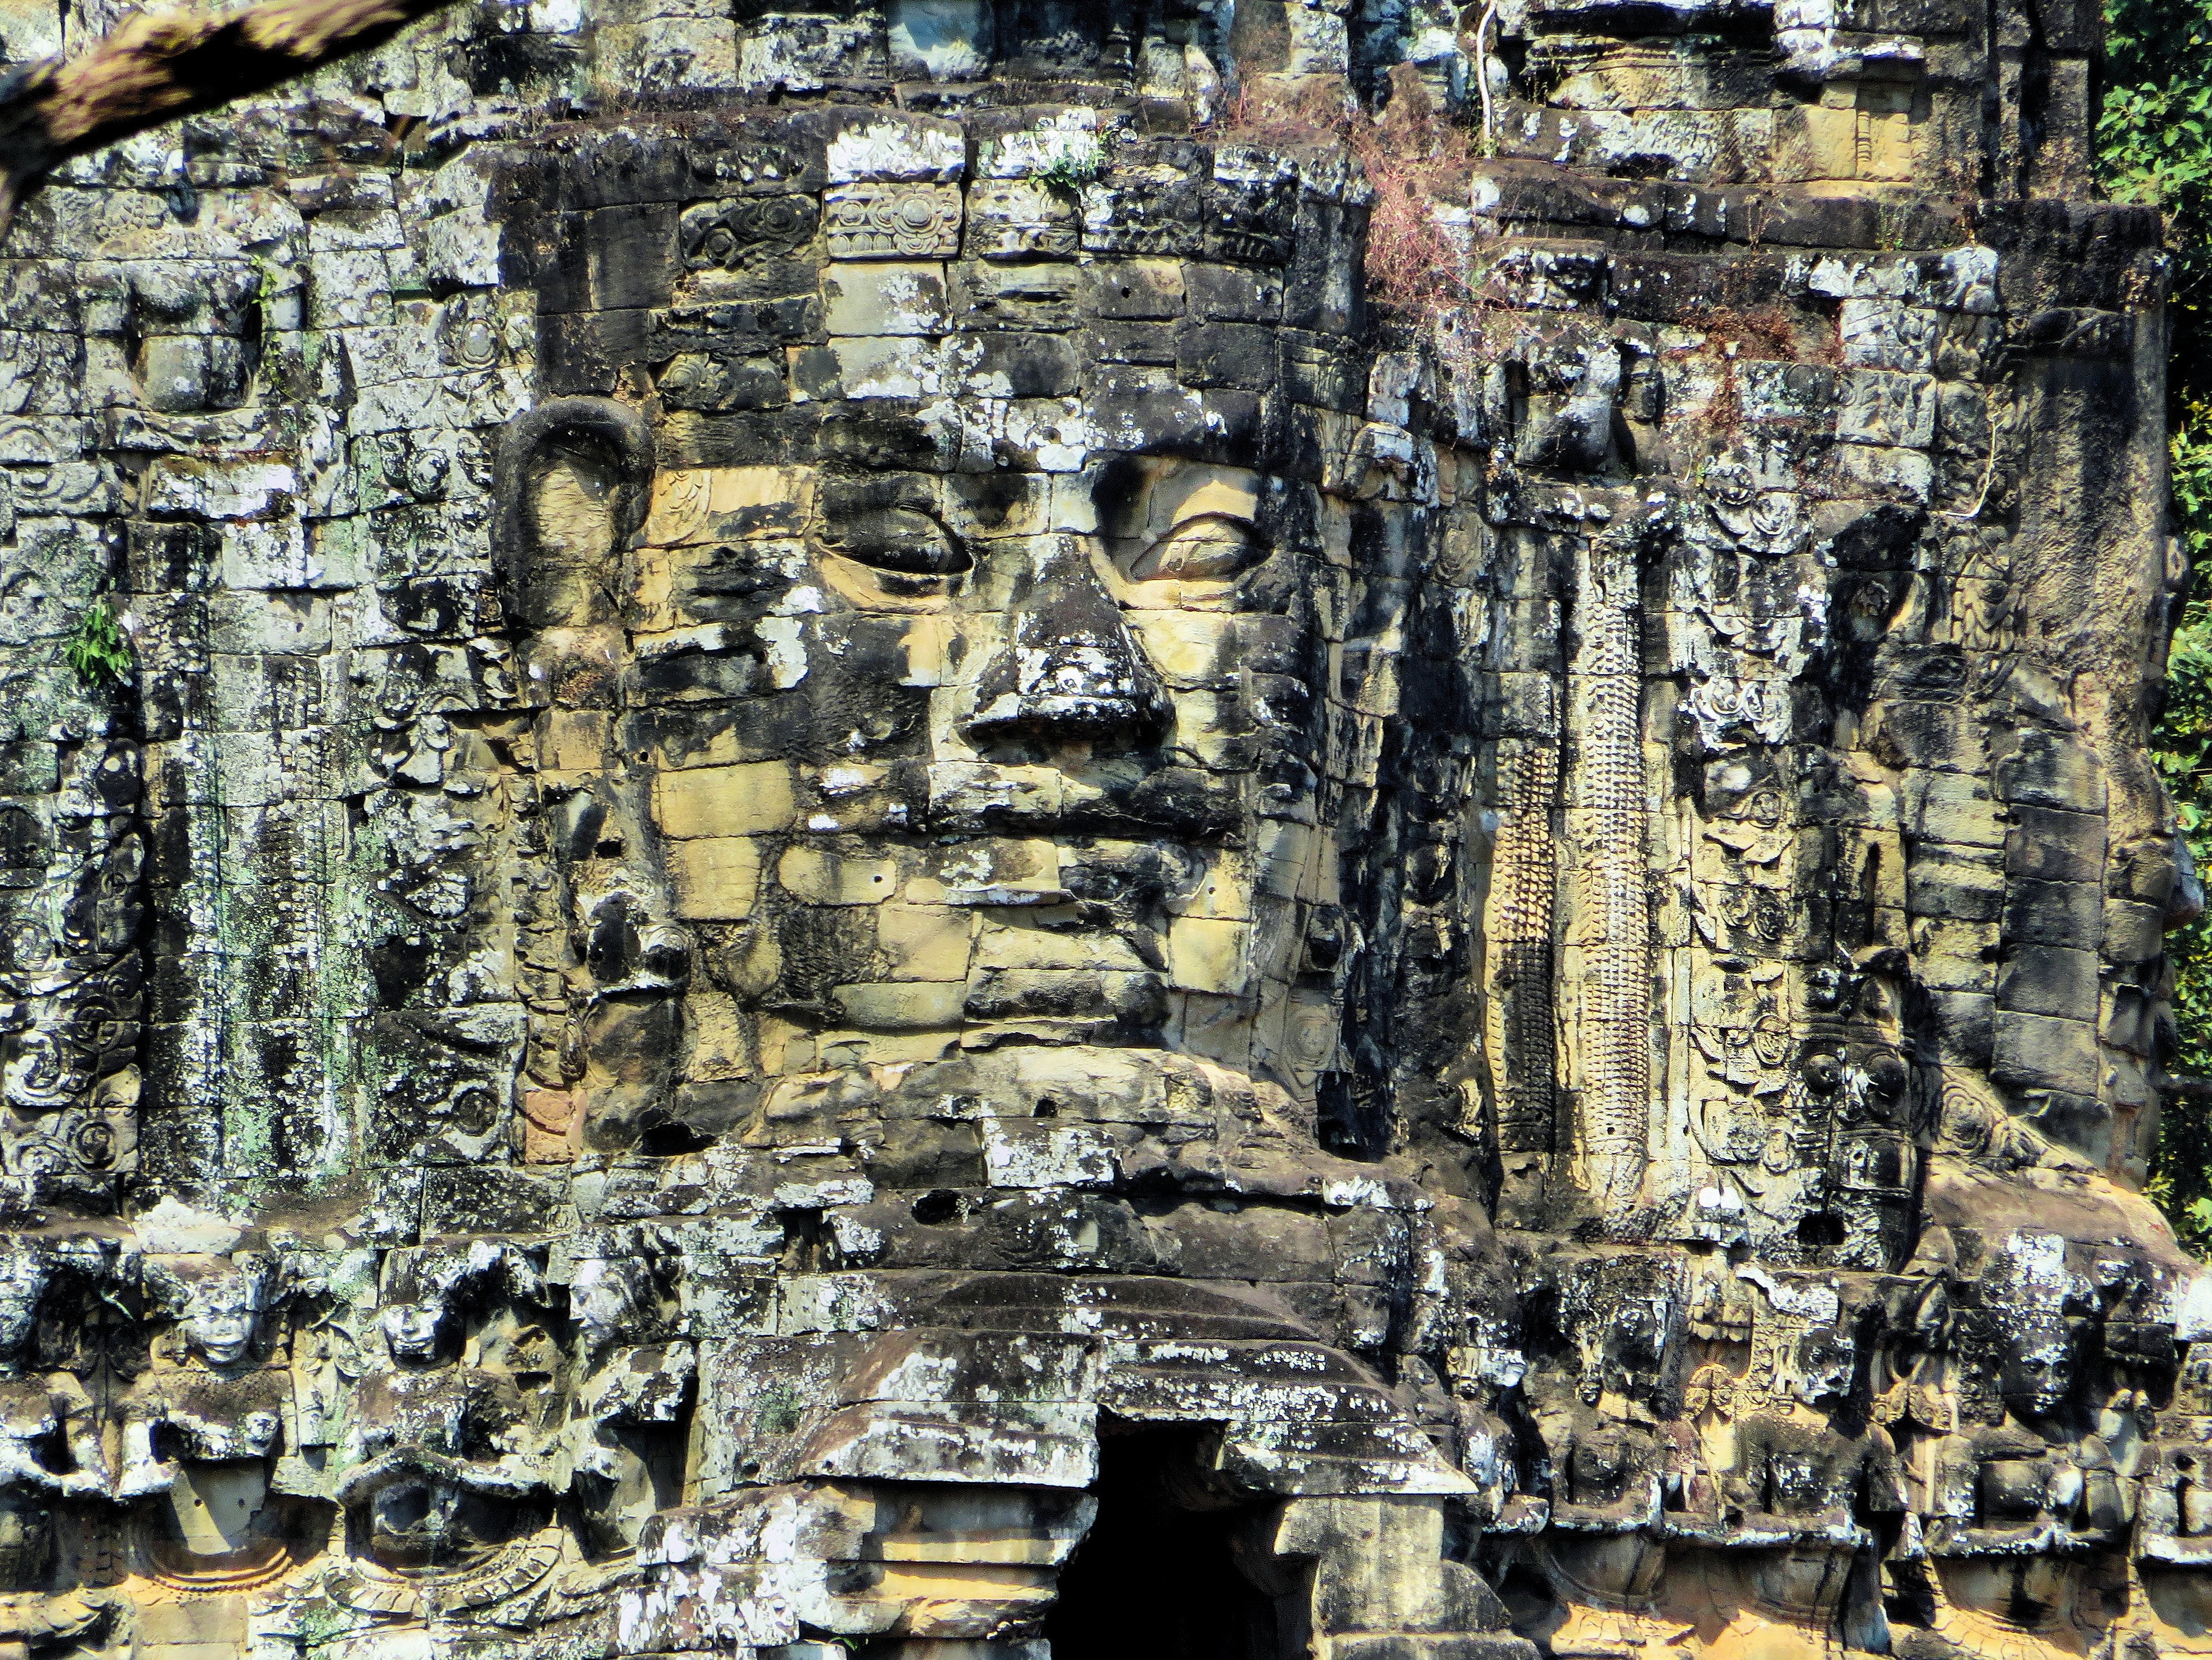
rock, building, wall, ruin, place of worship, face, sculpture, art, temple, ruins, cambodia, look, carving, angkor, archaeological site, bayon, hindu temple, angkor thom, ancient history, maya civilization